War poetry

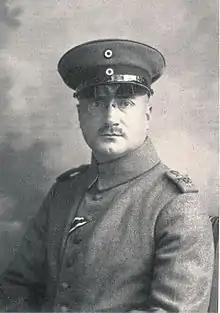
Captain August Stramm, (1874-1915).

Franz Janowitz, a Jewish poet who wrote in German from Podiebrad an der Elbe in the Kingdom of Bohemia, had enlisted in the Austro-Hungarian Army in 1913. On 4 November 1917, Janowitz died of wounds received at the Battle of Caporetto. Two years after his death, a volume of Janowitz's war poems, "Aus der Erde und anderen Dichtungen" ("Out of the Earth and Other Poems") was published in Munich. The first complete collection of his poems, however, came out only in 1992. According to Jeremy Adler, "Franz Janowitz conflicts with the received idea of the best German war poets. Neither realistic, nor ironic, nor properly expressionistic, while he excoriated the battlefield that the whole world had become, he still preserved a Faith in nobility, innocence, and song. Forced into maturity by the war, his poetic voice never lost a certain childlike note – indeed, in some of his best poems, naivety and wisdom coexist to an almost paradoxical degree. Such poetry was fired by a vision of a transcendental realm that lay beyond conflict, but never sought to exclude death. His 25 years, the last four of which were spent in the Army, scarcely left him time to develop a wholly independent voice, but his work displays an increasing mastery of form and deepening of vision. His small "oeuvre" consists of "Novellen", essays, aphorisms, and a handful of the best German poems connected with the Great War."